Ultra HD Blu-ray

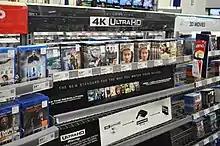
Early 4K Blu-ray movies

Ultra HD Blu-ray discs support both high dynamic range by increasing the color depth to 10-bit per color and a greater color gamut than supported by conventional Blu-ray video by using the Rec. 2020 color space. Ultra HD Blu-Ray discs also support a 12-bit per color container via Dolby Vision. Moreover, Dolby Vision makes use of dynamic metadata, which adjusts the brightness and tone mapping per scene. In contrast, standard HDR10 only makes use of static metadata, which sets the same brightness and tone mapping for the entirety of the content.